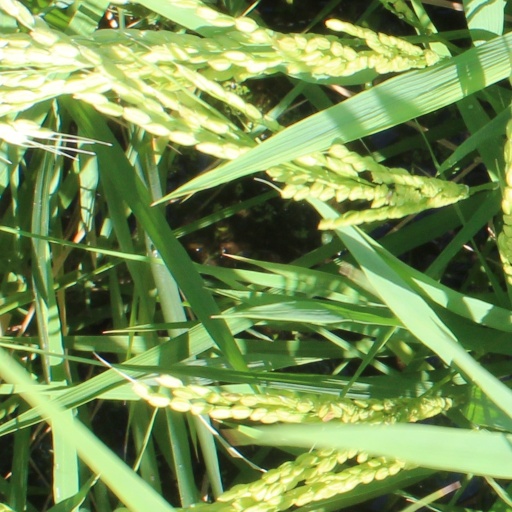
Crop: rice